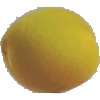
Label: Peach 2